Nick Dal Santo

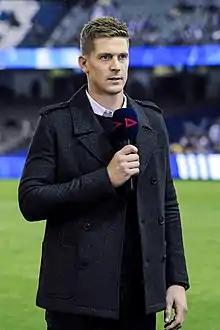
Dal Santo in April 2018

Nick Dal Santo (born 22 February 1984) is the senior coach of the St Kilda Football Club in the AFL Women's competition and a retired Australian rules footballer who played for St Kilda and North Melbourne in the Australian Football League (AFL).